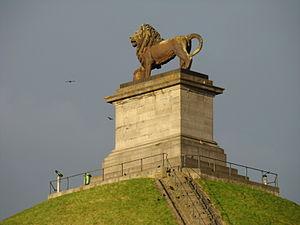
Butte du lion, Dentergem (Brabant Wallon, Belgique)